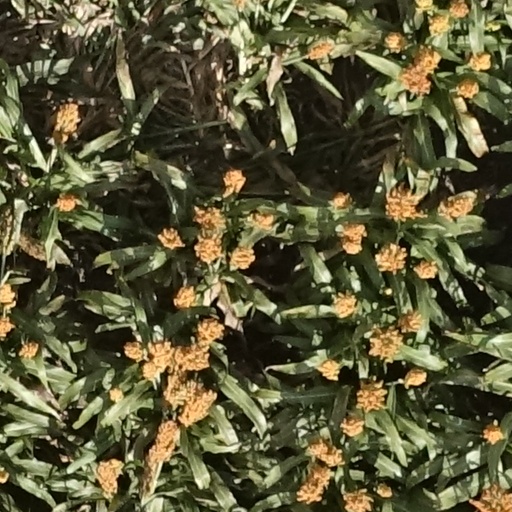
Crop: sorghum